Dennis Meadows

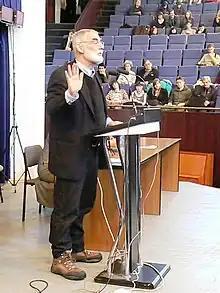
Moscow, 16 Febr. 2007

The Club of Rome is a global think tank that deals with a variety of international political issues. It was founded in April 1968 by Aurelio Peccei, and raised considerable public attention in 1972 with its report "The Limits to Growth". From 1970 to 1972 at MIT Meadows was director of the "Club of Rome Project on Predicament of mankind at MIT" which constructed the world model underlying that publication.